Telecommunications in Finland

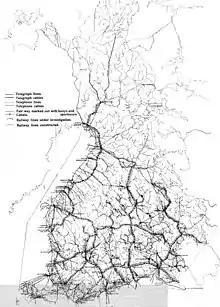
Map of Finland, 1920, with telephone and telegraph lines marked.

Telecommunications in Finland, as indicated by a 2022 European Commission index, highlight the country's significant role in the EU's digital sector. Finland has a high concentration of Information and Communication Technology (ICT) specialists and robust training programs, leading to notable expertise in technologies like AI and cloud computing. The nation has also made significant advancements in 5G technology. Additionally, Finland stands out for its high adoption of digital public services. The Finnish digital sector benefits from both the technology industry's contributions and government policies aimed at enhancing digital infrastructure and cybersecurity.